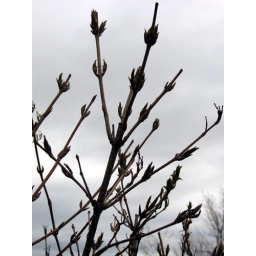
Some plant in mom's garden, looked stark against the sky